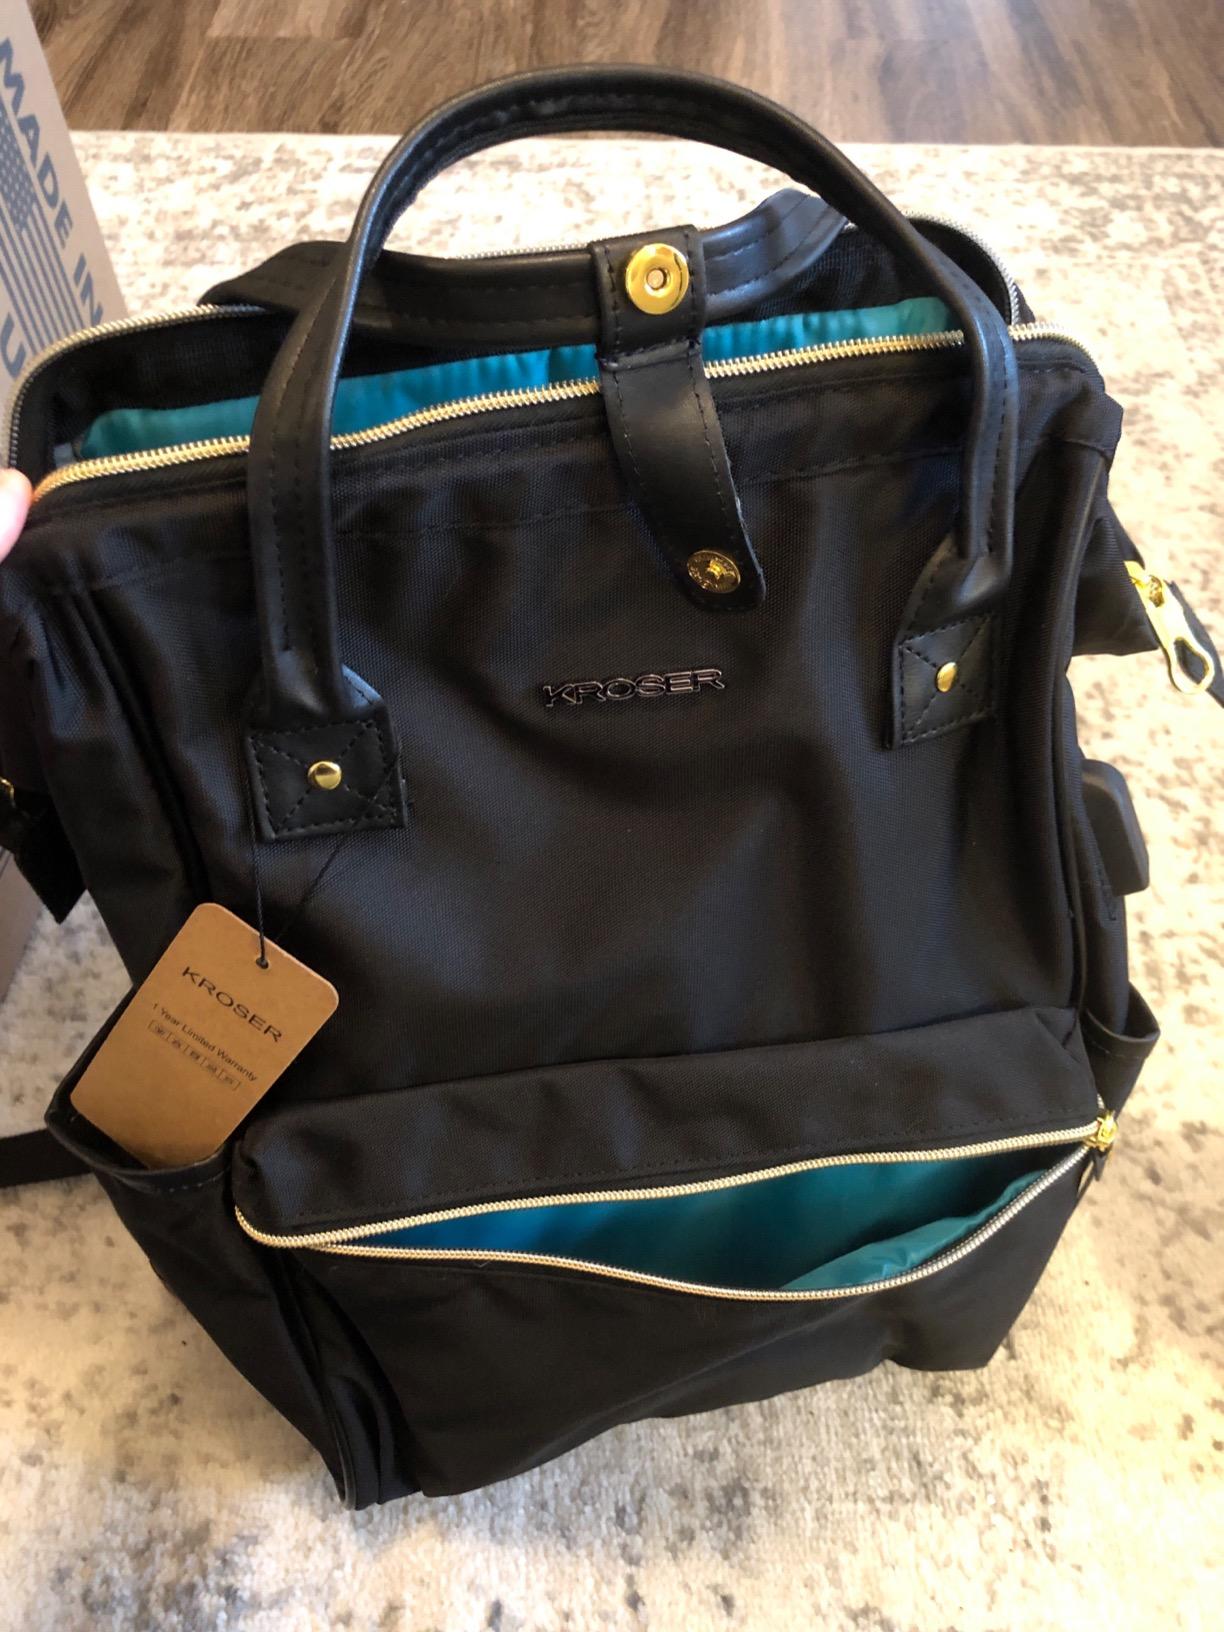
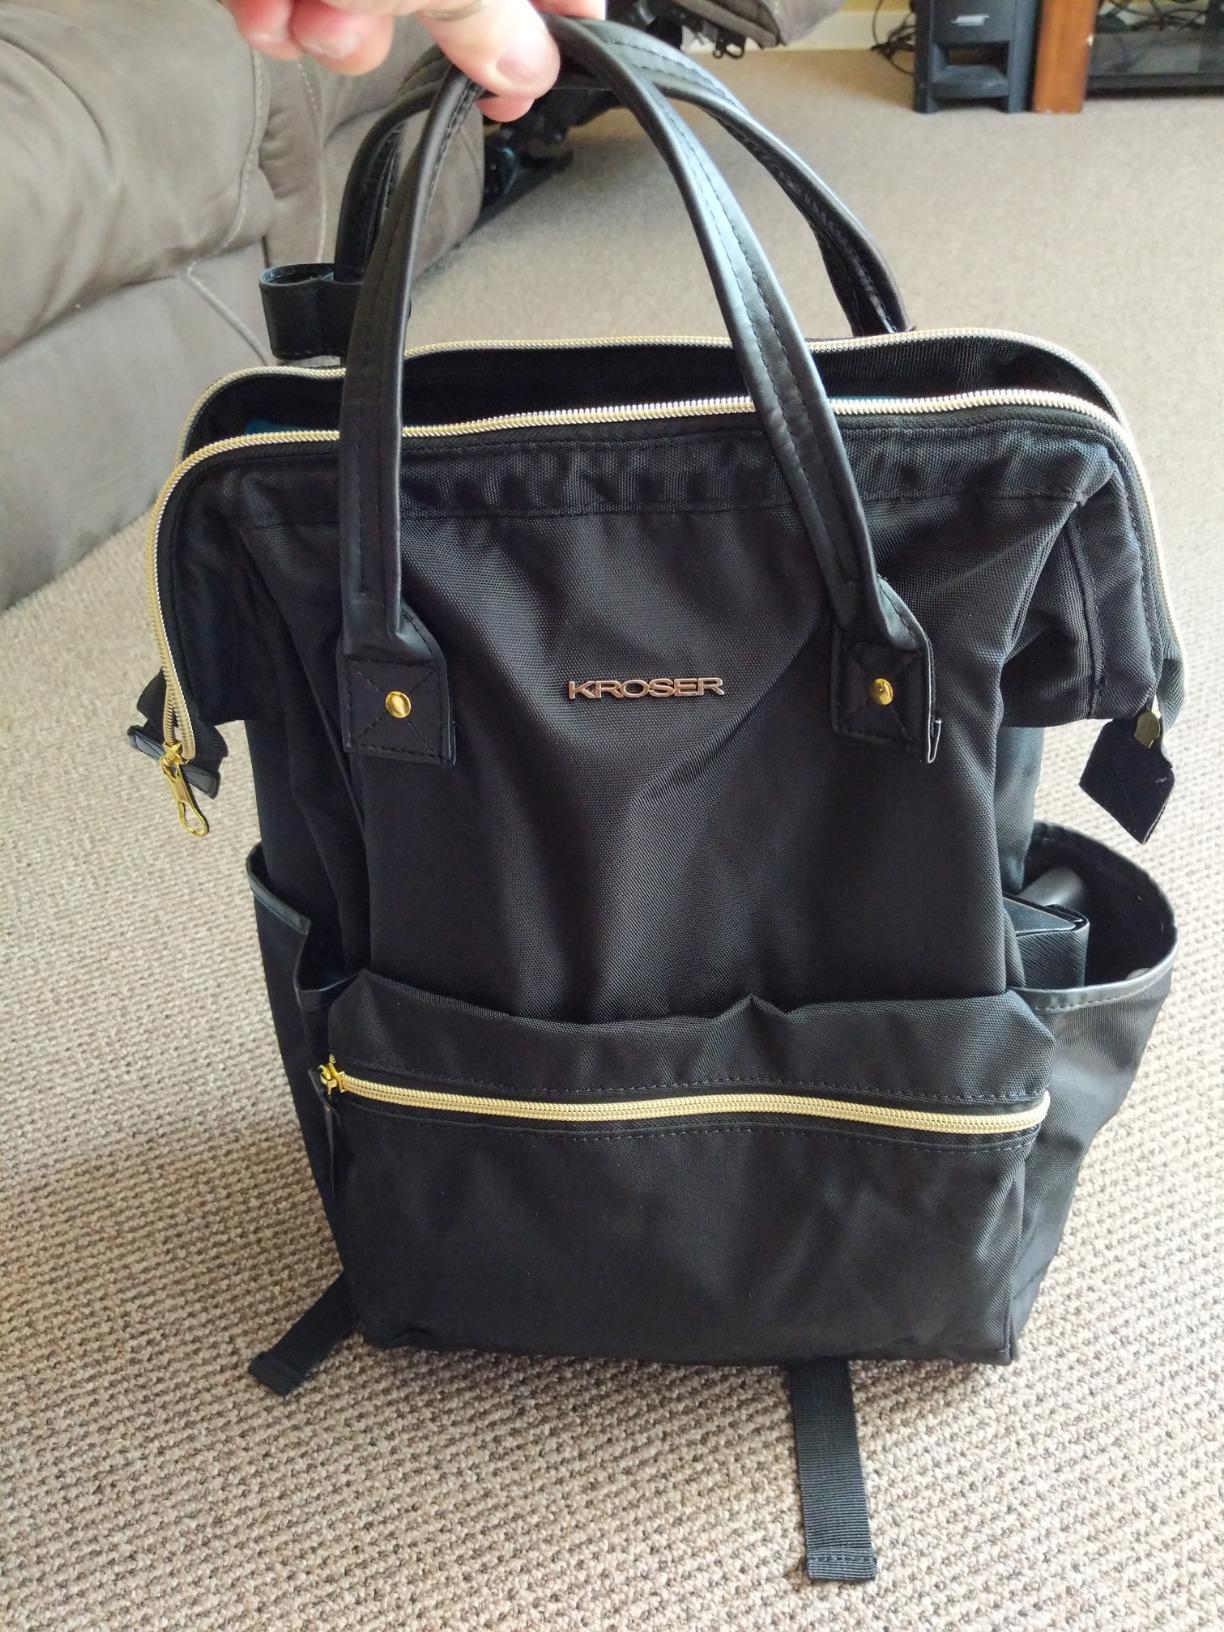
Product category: bag
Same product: yes